Answer in natural language. Considering the relative positions, where is white color sperical shape office chair (highlighted by a red box) with respect to black colour chair (highlighted by a blue box)? Choose between the following options: right or left
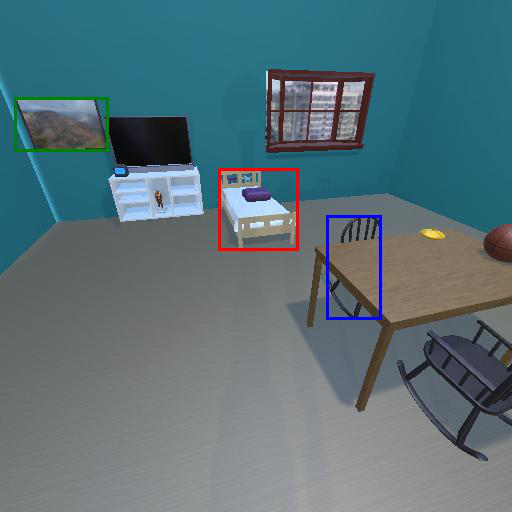
<answer>left</answer>